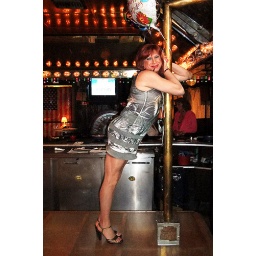
Playing Go-Go girl at Karolyn's Oasis party on 04/24/10, before getting thrown off by bar staff!!